Codarts

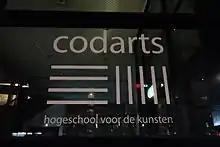
Codarts Rotterdam

Codarts has three divisions: the Rotterdam Conservatory, Rotterdam Dance Academy, and Rotterdam Circus Arts.